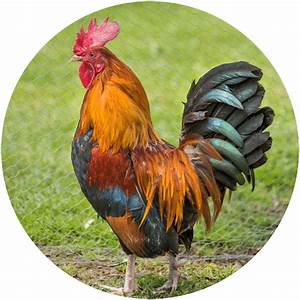
Label: gallina